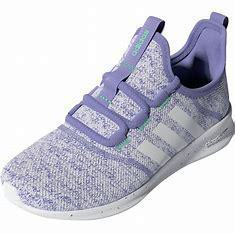
Brand: Adidas
Model: Cloudfoam Pure 2